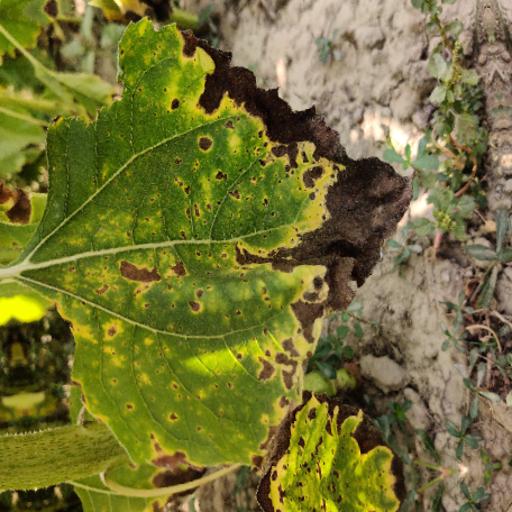
Label: Leaf_scars